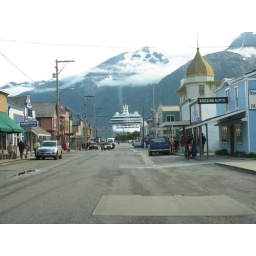
Main street of Skagway showing Cruise ship in port